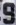
Number: 9